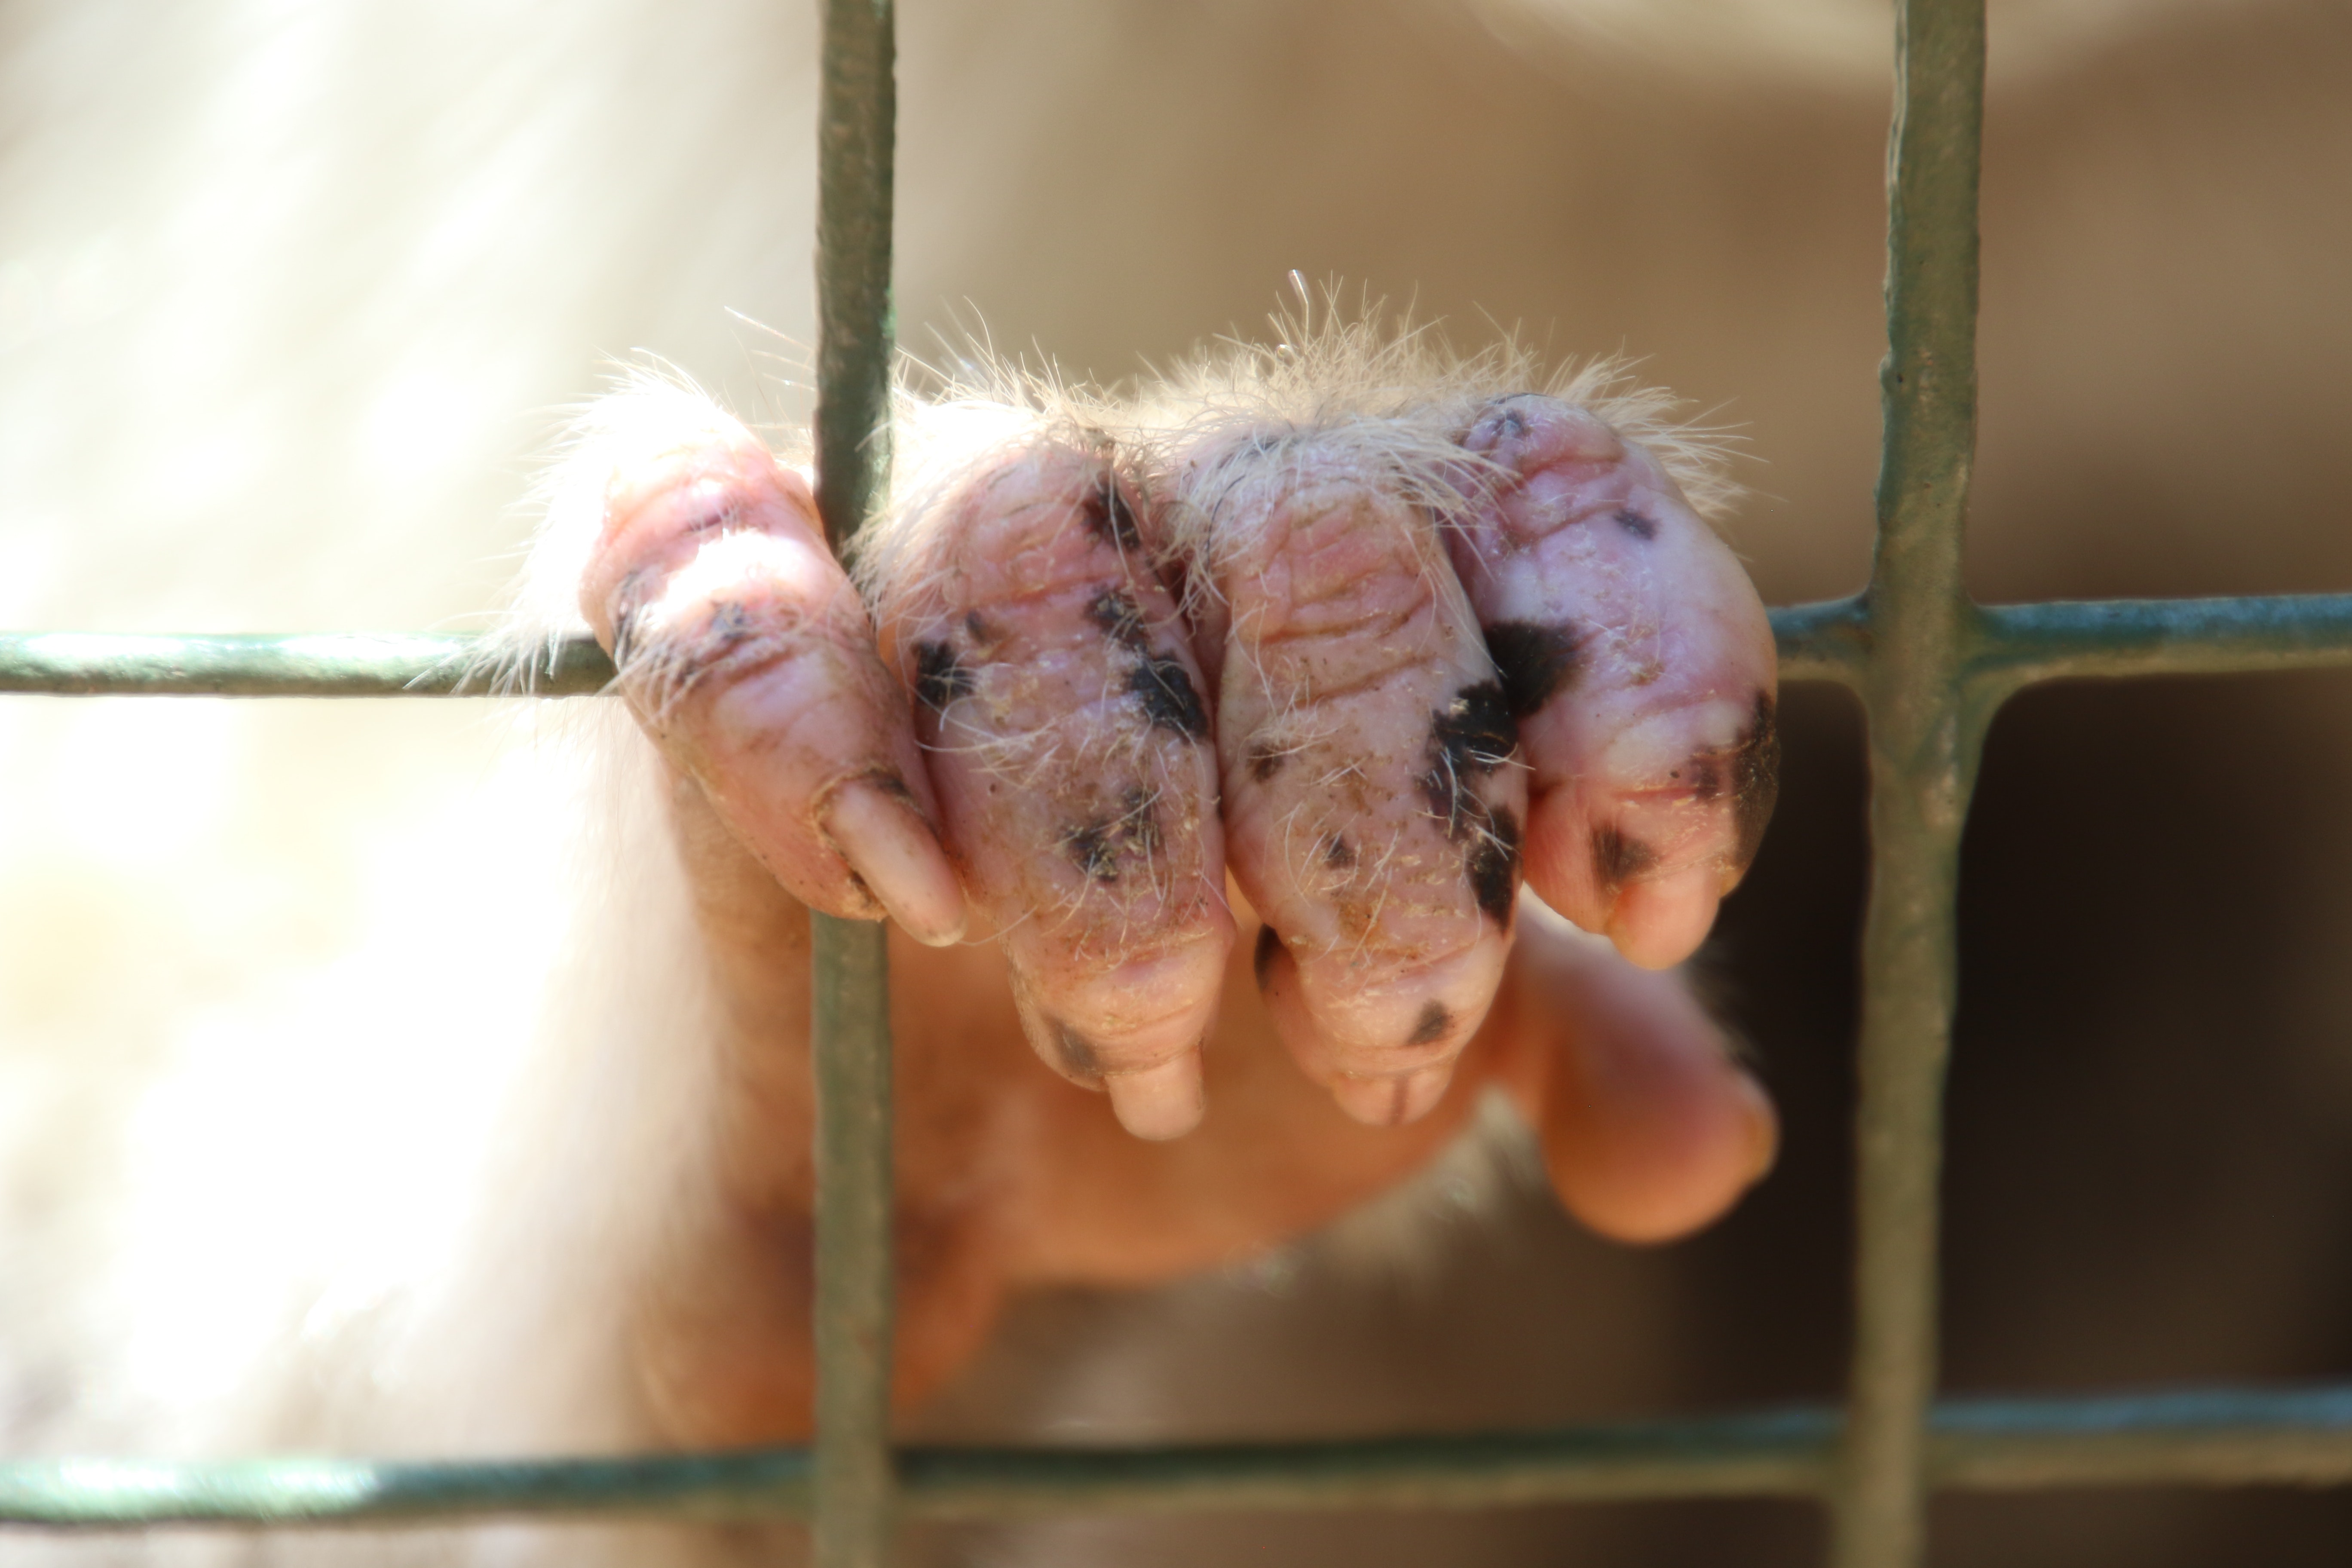
hand, organism, finger